Canadarm

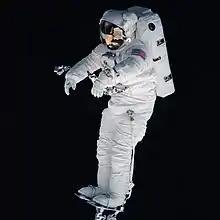
Peter J.K. Wisoff on the end of the arm, 1993

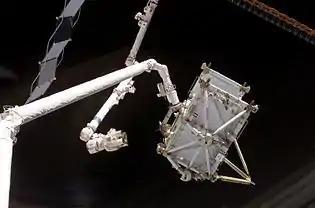
The Canadarm2 moves toward a P5 truss section, being held by "Discovery"s Canadarm, in preparation for a hand-off during STS-116.

A simulated Canadarm installed on the was seen when the prototype orbiter's payload bay doors were open to test hangar facilities early in the Space Shuttle program. The Canadarm was first tested in orbit in 1981, on 's STS-2 mission. Its first operational use was on STS-3 to deploy and manoeuvre the Plasma Diagnostics Package. Canadarm subsequently flew on more than 90 missions with all five orbiters.